David Haigh

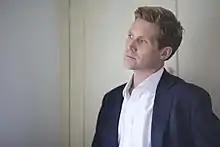

David Lawrence Haigh is a British human rights lawyer and international crisis and media manager.